Global Network of Sex Work Projects

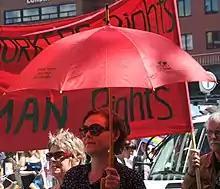
A woman carrying a NSWP red umbrella in 2015

Global Network of Sex Work Projects (NSWP) is an organisation that advocates for the health and human rights of sex workers. It is a private not-for-profit limited company, based in Edinburgh, Scotland, and founded in November 1990. NSWP is a membership organisation, with members from five regions (Africa, Asia Pacific, Europe, Latin America, North America, and the Caribbean). NSWP publishes resources, including briefing papers, policy briefs, community guides, global and regional reports, smart guides, statements, the "Research for Sex Work" Journal, and case studies. It supports the decriminalization of sex work.